Oshawa (federal electoral district)

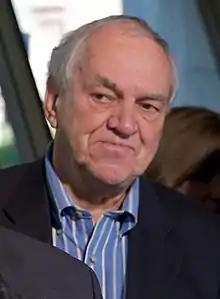
Ed Broadbent in 2008

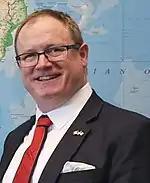
Colin Carrie in 2018

Note: Conservative vote is compared to the total of the Canadian Alliance vote and Progressive Conservative vote in 2000 election.